History of the Baltimore Ravens

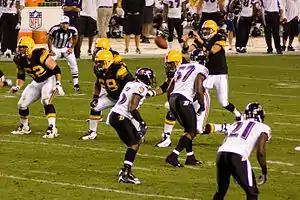
Corey Ivy (35), Bart Scott (57) and Chris McAlister (21) in 2008.

The 2006 Baltimore Ravens season began with the team trying to improve on their 6–10 record in 2005. The Ravens, for the first time in franchise history, started 4–0 under the surprising leadership of former Titans quarterback Steve McNair. With miracle offensive plays engineered primarily in the second half of games by players Todd Heap, Jamal Lewis, Mark J. Clayton, and even backup quarterback Kyle Boller, the team scored key victories over playoff-bound teams such as San Diego and New Orleans.